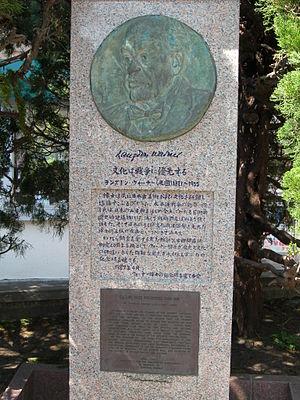
Langdon Warner, né le 1ᵉʳ août 1881 à Cambridge dans le Massachusetts et décédé le 9 juin 1955, dans sa ville natale, est un historien de l'art américain qui a été professeur à l'université Harvard et conservateur au Fogg Art Museum.